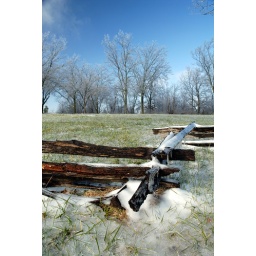
An old fashioned wood link fence covered in snow and ice on an otherwise clear and nice day.